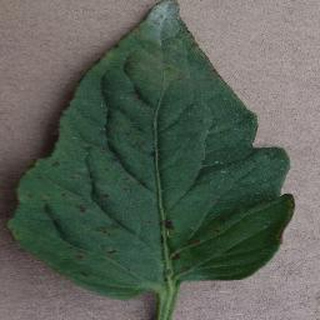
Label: tomato_bacterial_spot